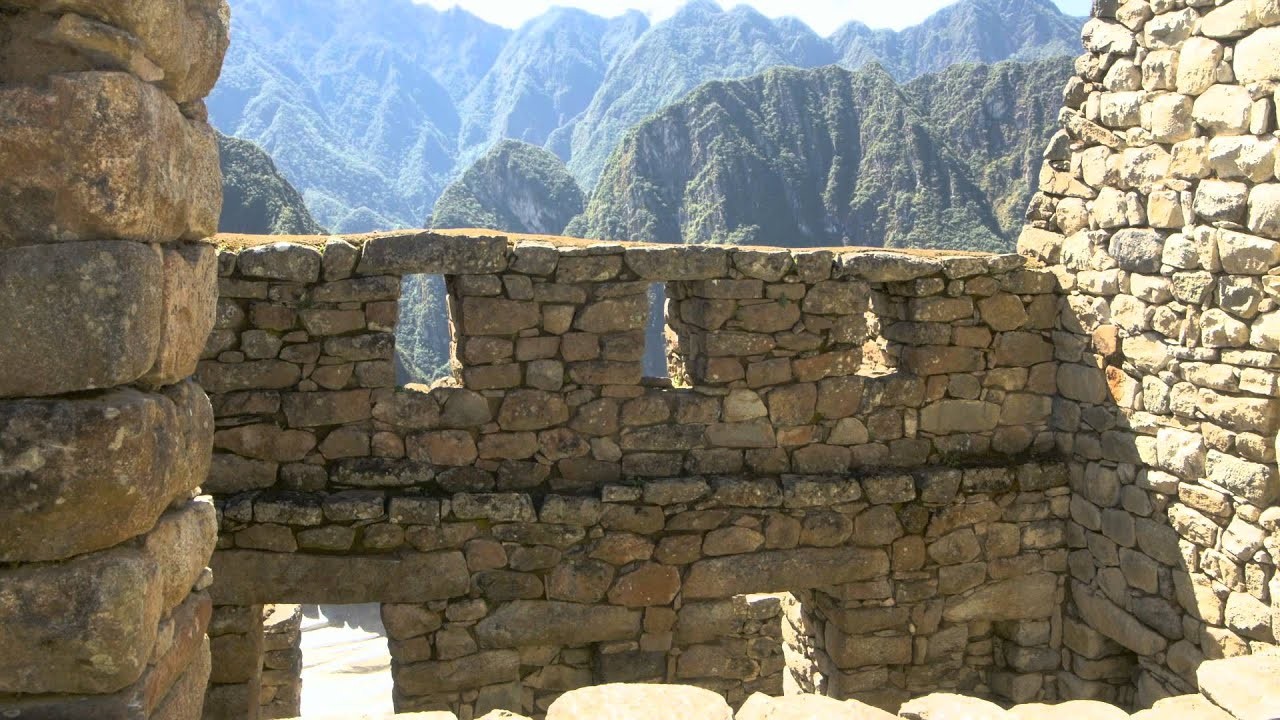
Landmark: Machu Picchu